Ice Follies

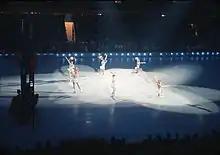

Son of Swedish parents who had migrant to St. Paul, Minnesota, typewriter salesman Eddie Skeppstedts (later Shipstads) became friends with chemist Oscar Johnson skating at local lakes. They practiced skating stunts together and were hired as halftime entertainment for the local professional hockey team and then for the National Hockey League New York Rangers.